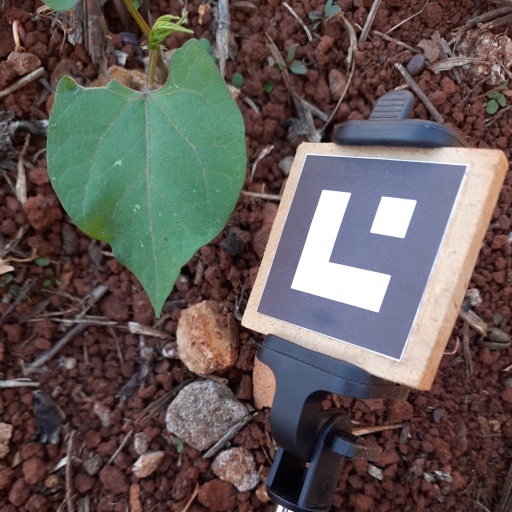
Observations: wavy surface, eating holes in the edge, under shade